Describe the emotion expressed in this image:  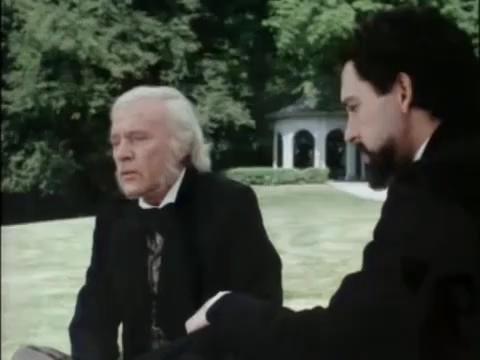
This person displays Suffering, valence and arousal with low intensity.